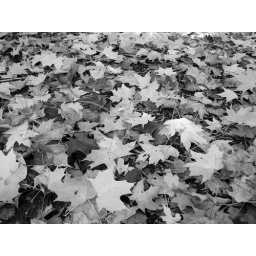
forest floor in B&W